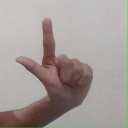
अक्षर: ल